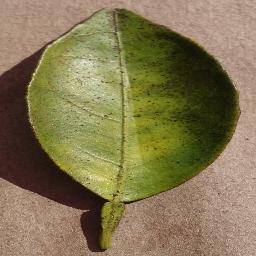
Label: Orange___Haunglongbing_(Citrus_greening)